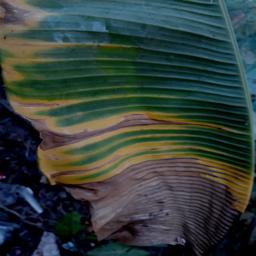
Label: POTASSIUM DEFICIENCY